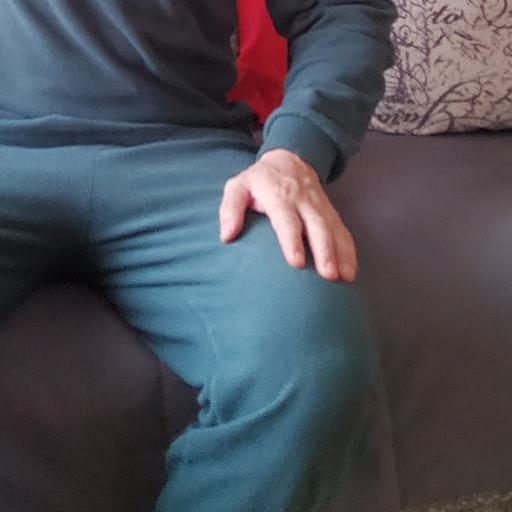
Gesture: no_gesture